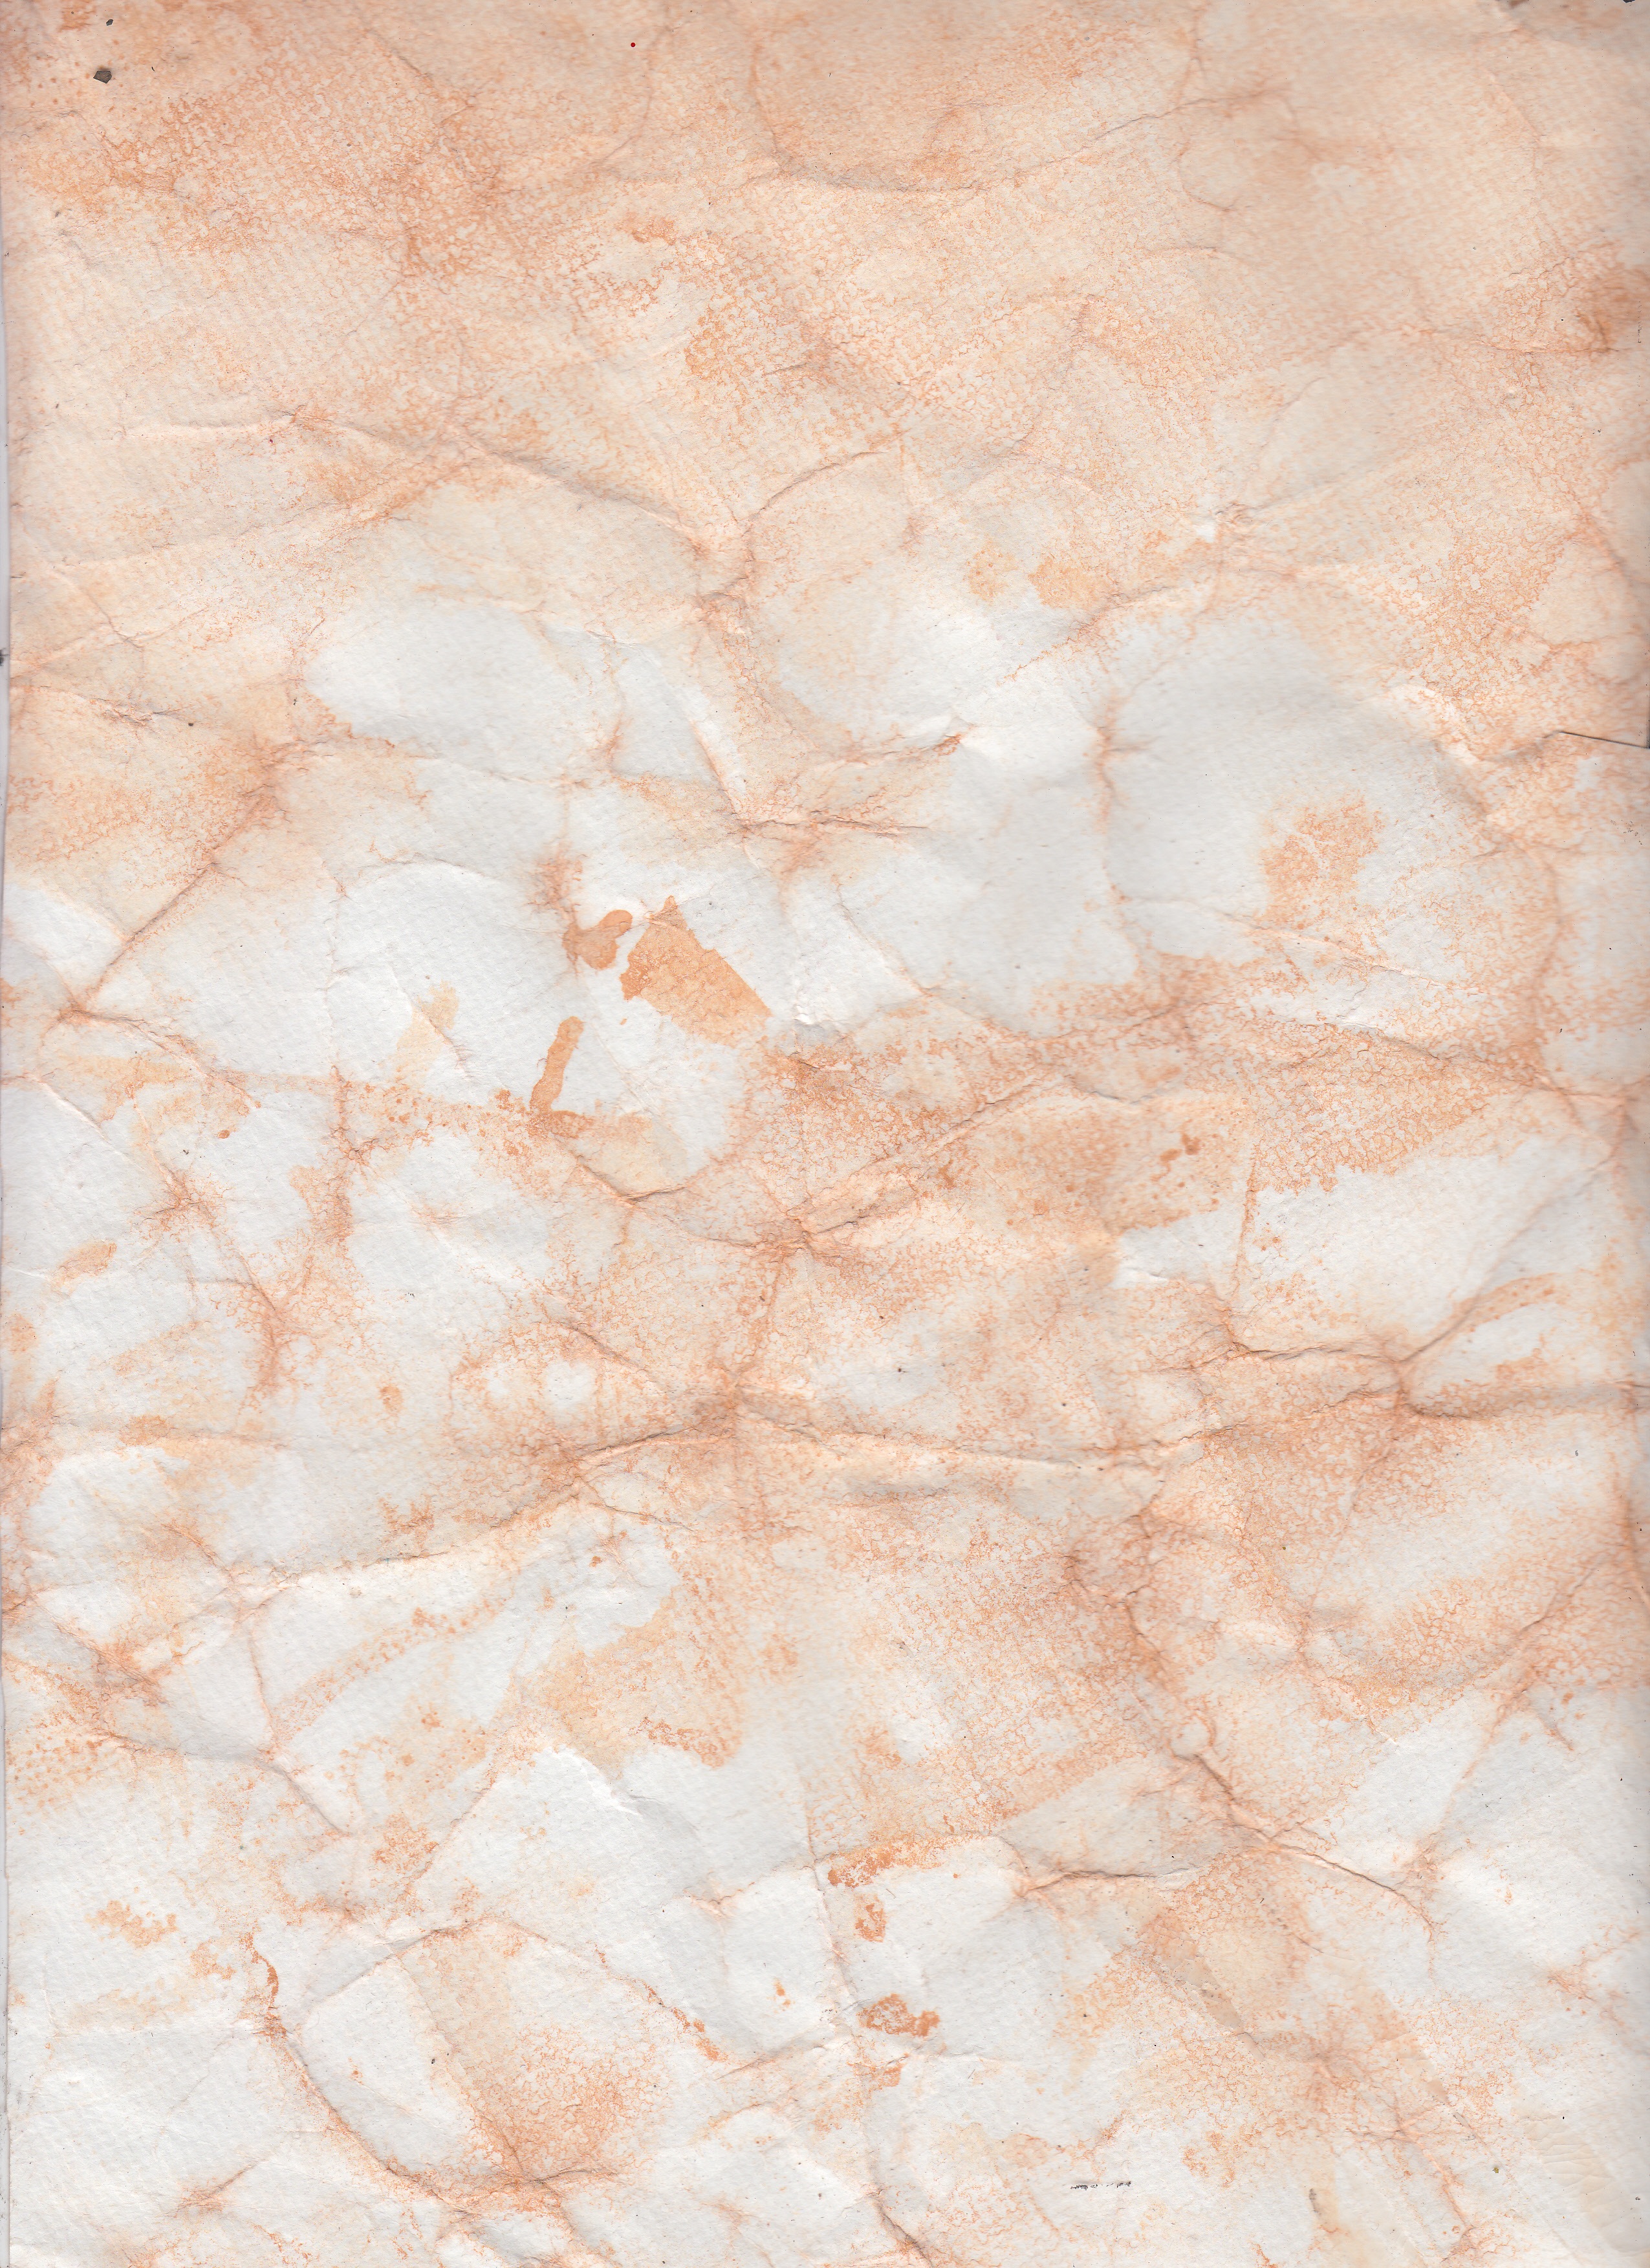
wood, white, texture, floor, tile, paper, material, design, marble, plaster, flooring